3d Troop Carrier Squadron

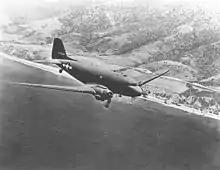
C-47 as flown by the squadron during World War II

As the United States began to build up its armed forces prior to its entry into World War II, it formed several new transport groups. In May 1941, the 3d was reassigned to one of these, the 63d Transport Group. Not until May 1942, after the 63d Group was reassigned to Air Transport Command, did the squadron and group headquarters (which had been located at Wright Field, Ohio) join at Camp Williams Army Air Field, Wisconsin. In July 1942, the squadron became the 3d Troop Carrier Squadron in a renaming of all Army Air Forces transport units.